Housing at the Massachusetts Institute of Technology

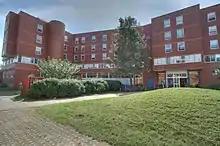
Next House, as seen from Amherst Alley

McCormick Hall, located at 320 Memorial Drive, is a women-only dormitory housing 237 undergrads. It consists of two 8-floor towers (the east tower and the west tower) and an annex converted from two adjacent brownstone buildings. The three sections are connected on the ground floor. Each tower has a penthouse on the top floor that looks out on the Boston skyline. The east tower has only singles while the west tower has singles, doubles, and triples. The funds for building McCormick Hall came from Katharine Dexter McCormick (SB 1904, Biology), a leading biologist, suffragist, and philanthropist in the early twentieth century. McCormick Hall was designed to advocate and encourage female participation in the field of STEM, supporting gender equality in the former US educational system.